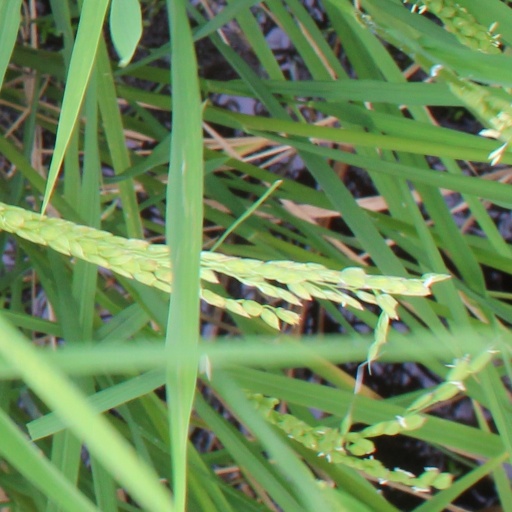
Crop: rice